Tsingtao Brewery

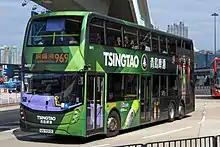
A double-decker bus with Tsingtao beer advertisement in Hong Kong.

Before the 1949 takeover by the new PRC government, the brewery had used imported raw material and water from the Laoshan mountain. With the outbreak of the Korean War and the resulting embargo of the People's Republic by the West, the brewery was forced to use domestic products, and the government encouraged peasants in Shandong to harvest the necessary raw materials (mainly hops and barley) themselves. The government used various incentives, like free seeds, to achieve this goal.